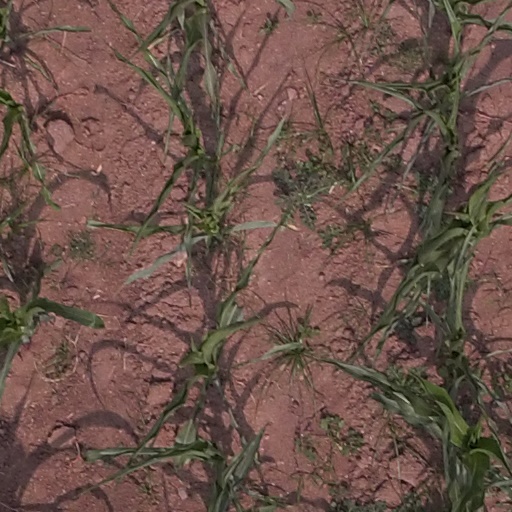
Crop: maize; corn